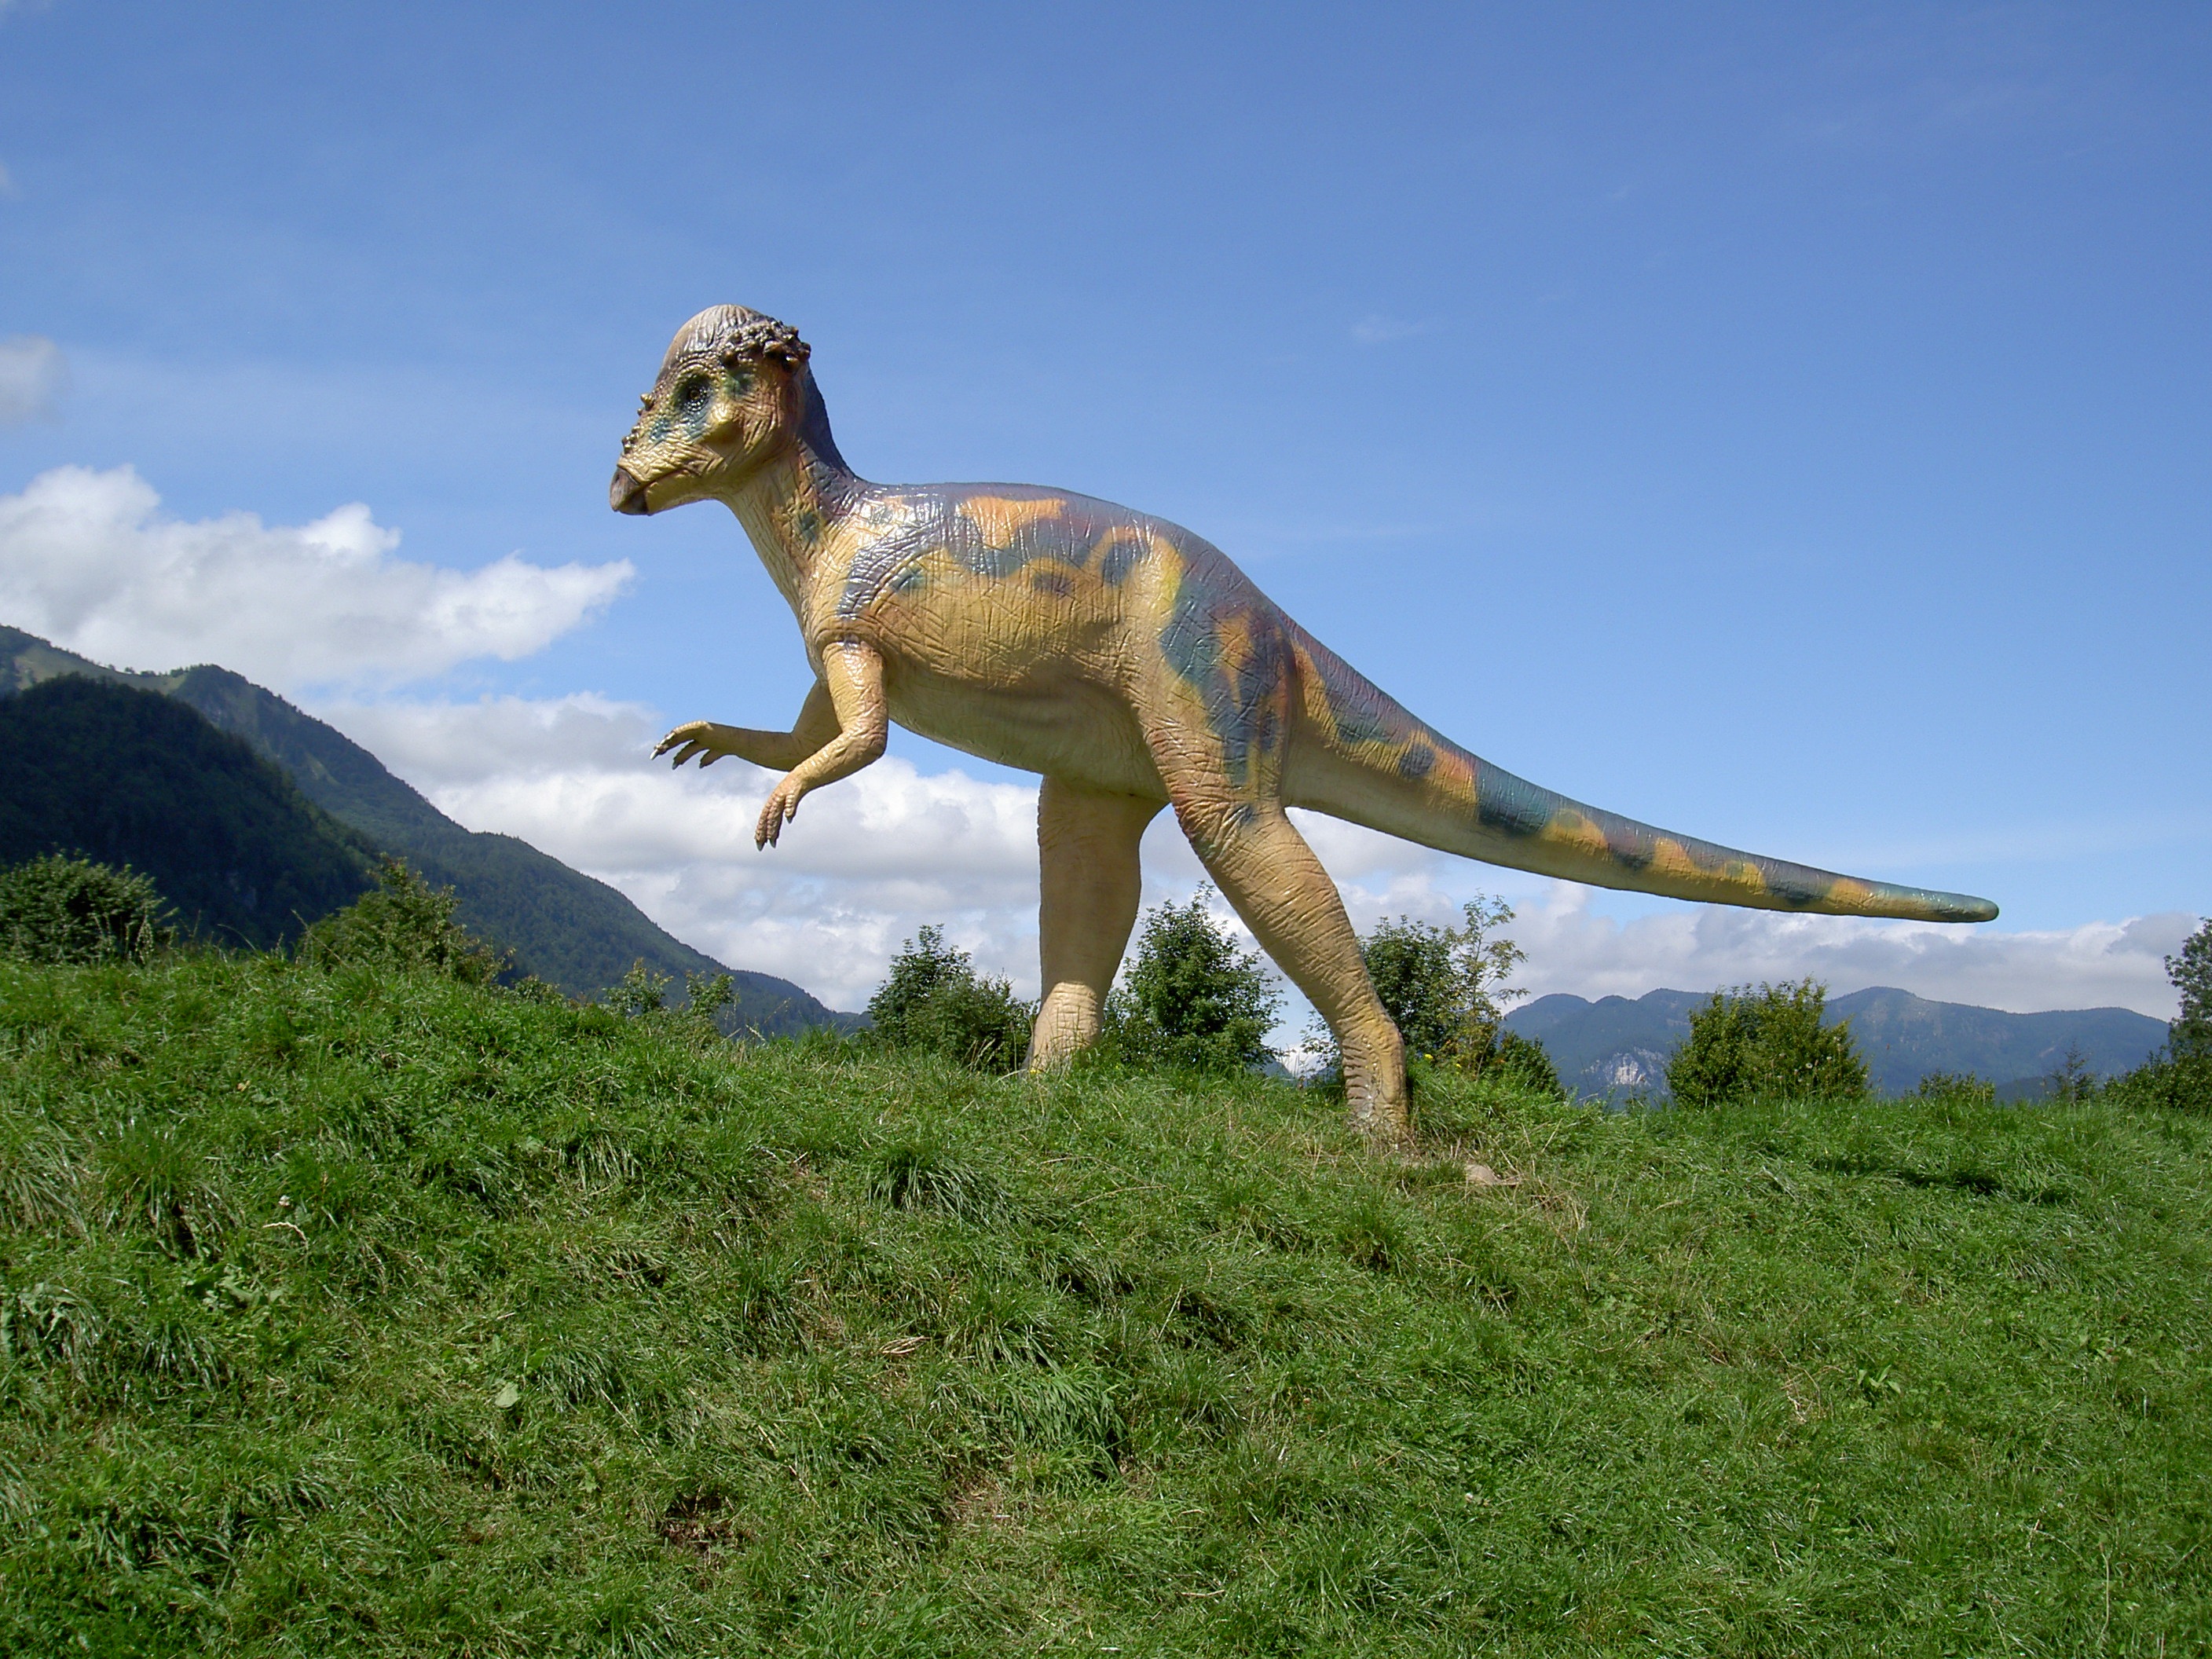
grass, standing, park, fauna, sculpture, mountains, dinosaur, tyrannosaurus, velociraptor, with your hands